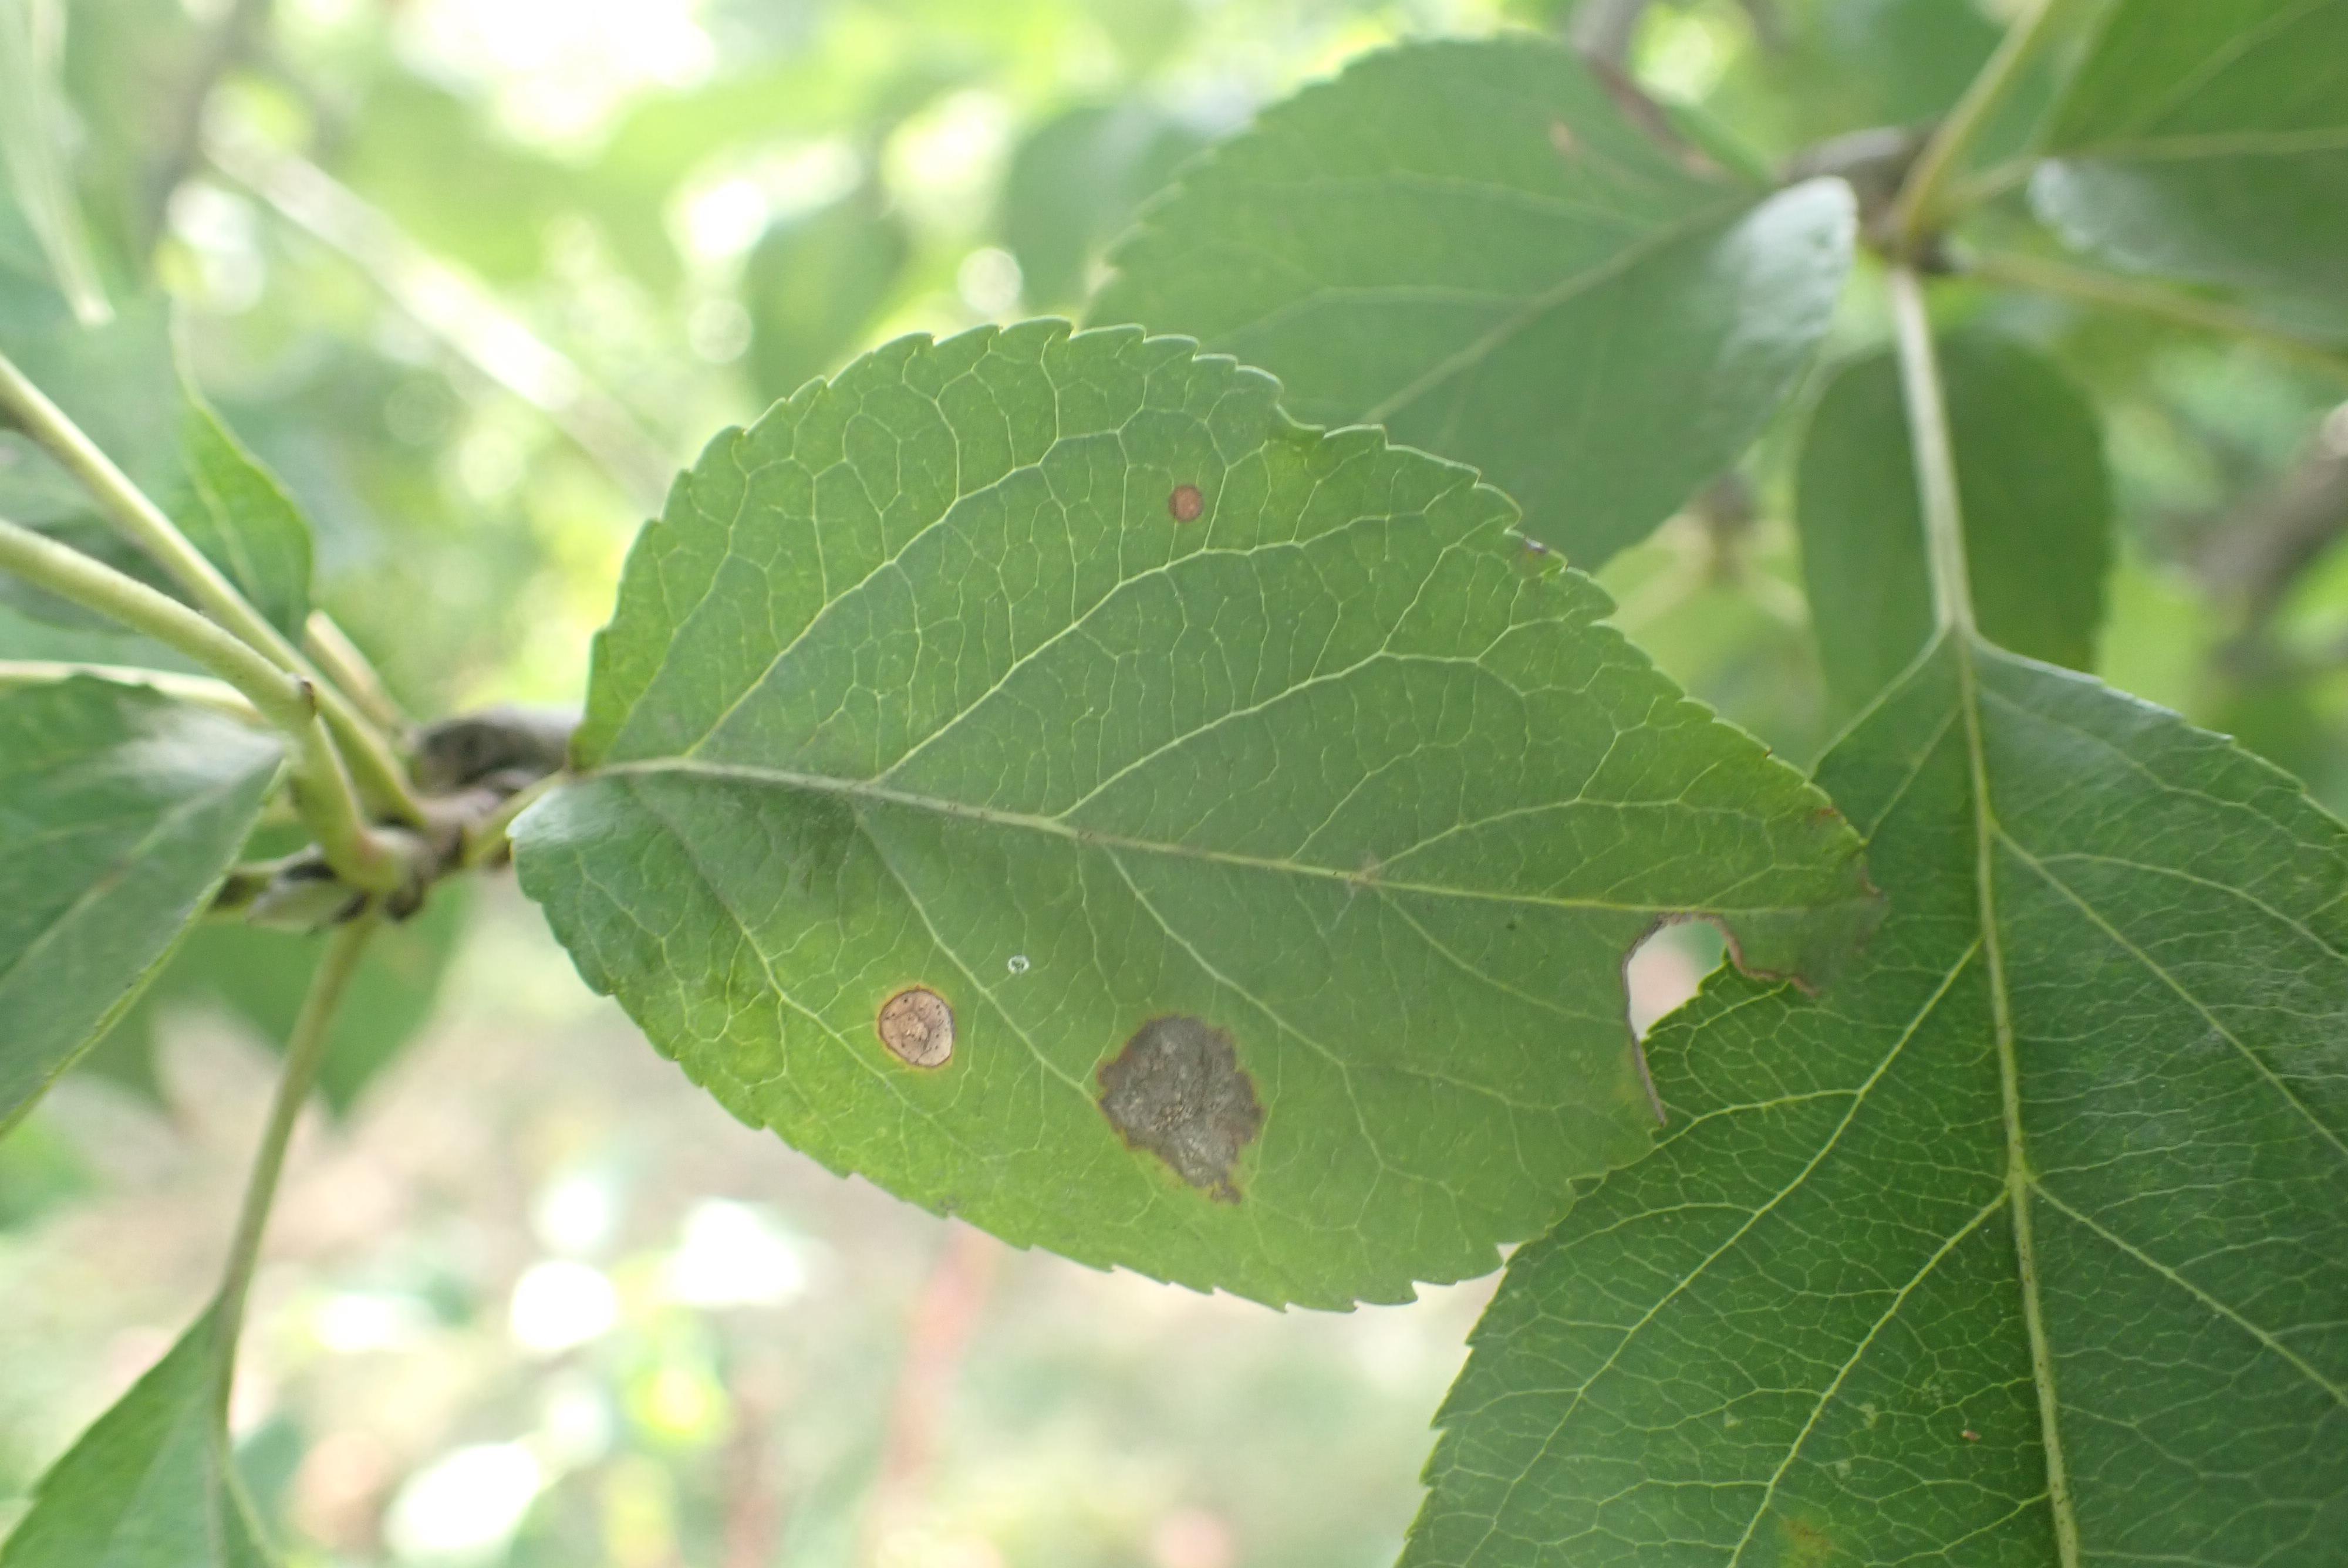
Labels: complex